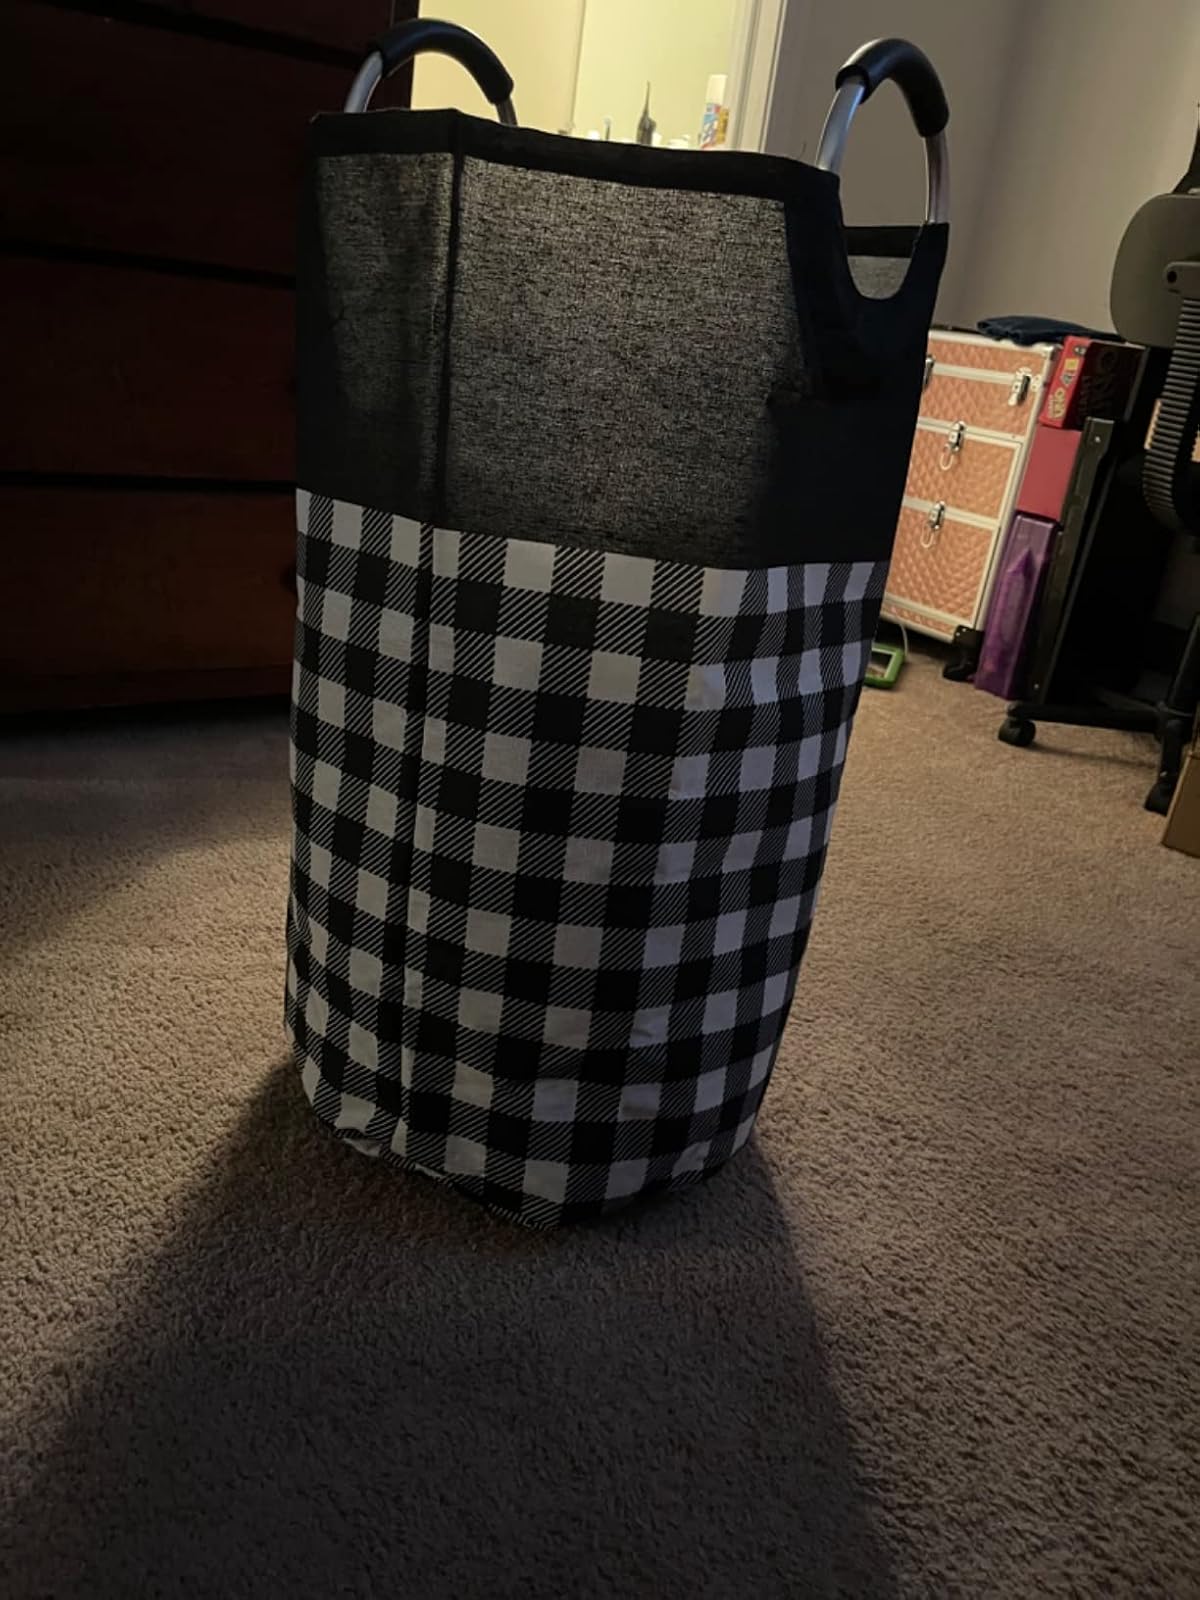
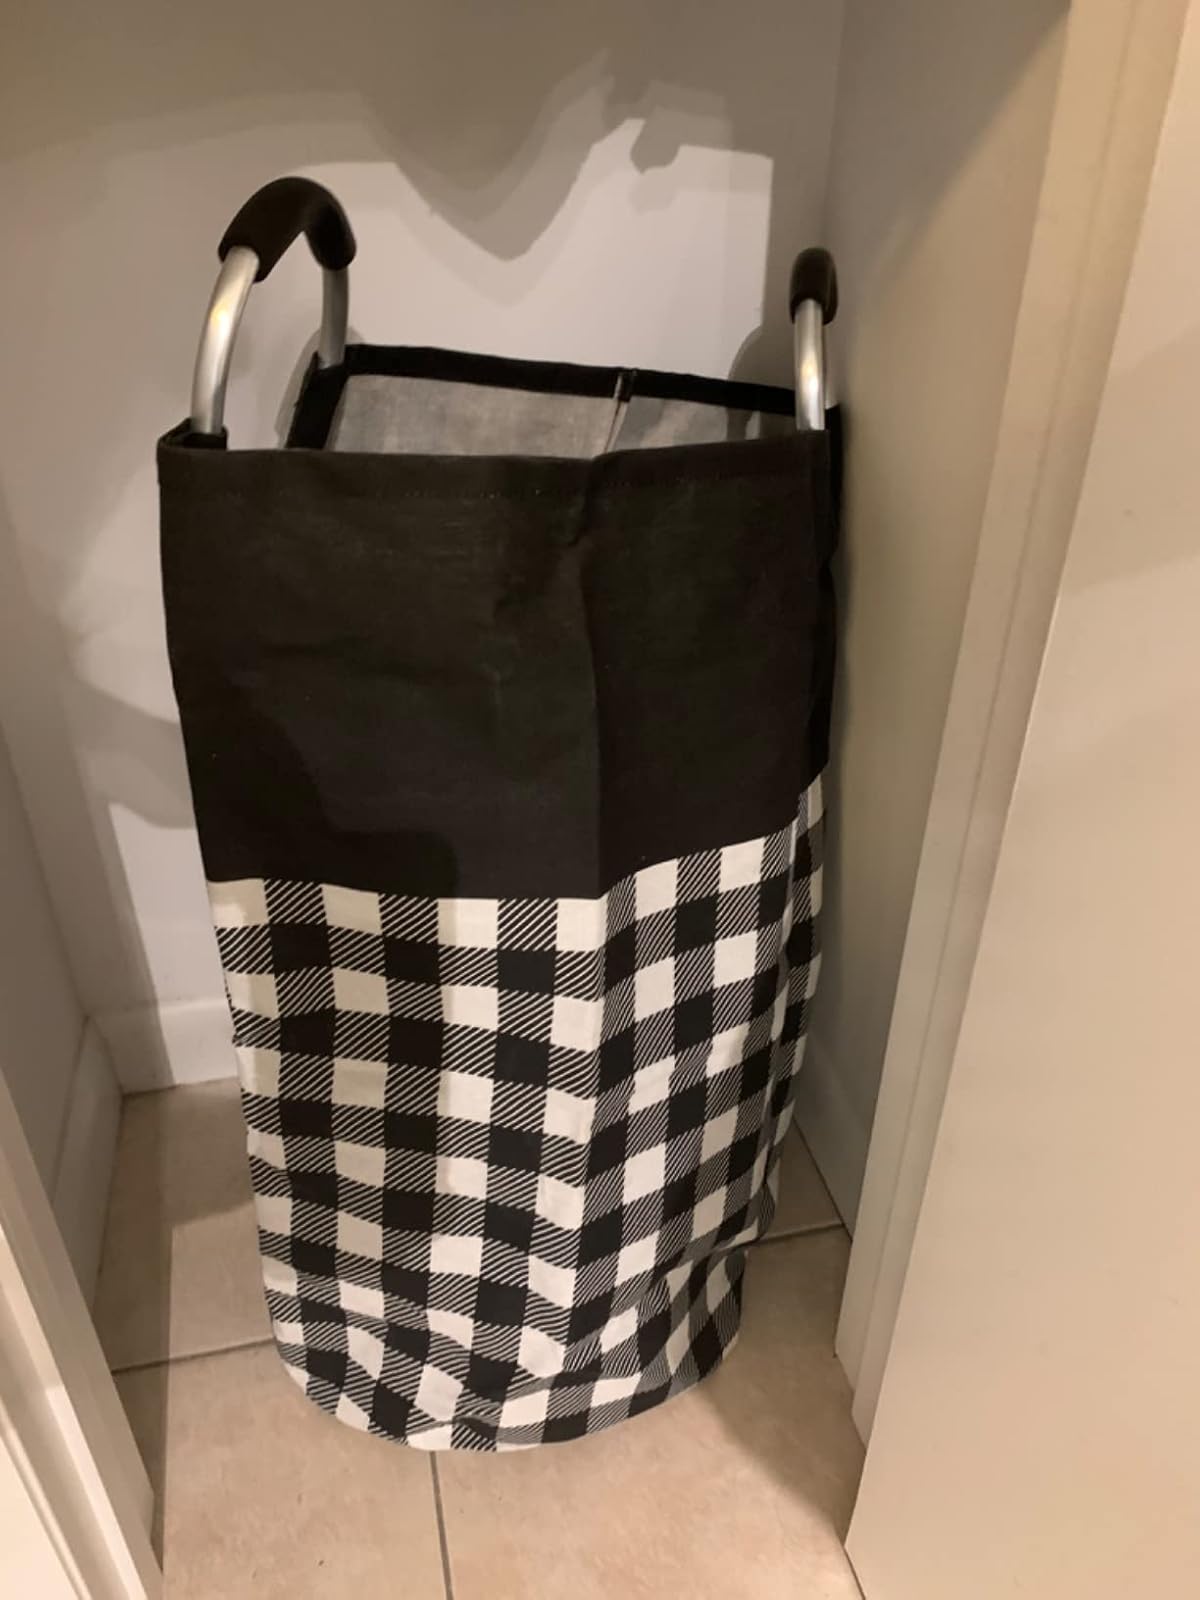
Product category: items_hamper
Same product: yes